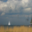
Label: cloud